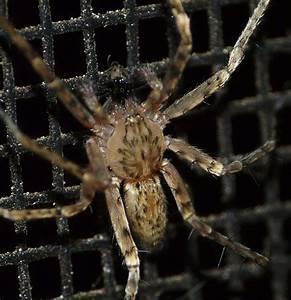
spider